SWIV

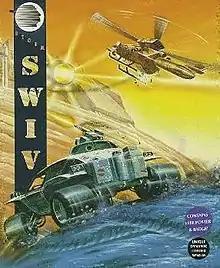

SWIV is a 1991 vertically scrolling shooter video game developed and published by The Sales Curve. It was released for the Amiga, Atari ST, Commodore 64, MSX, ZX Spectrum, and Amstrad CPC computers. A Game Boy Color conversion was published in 2001.